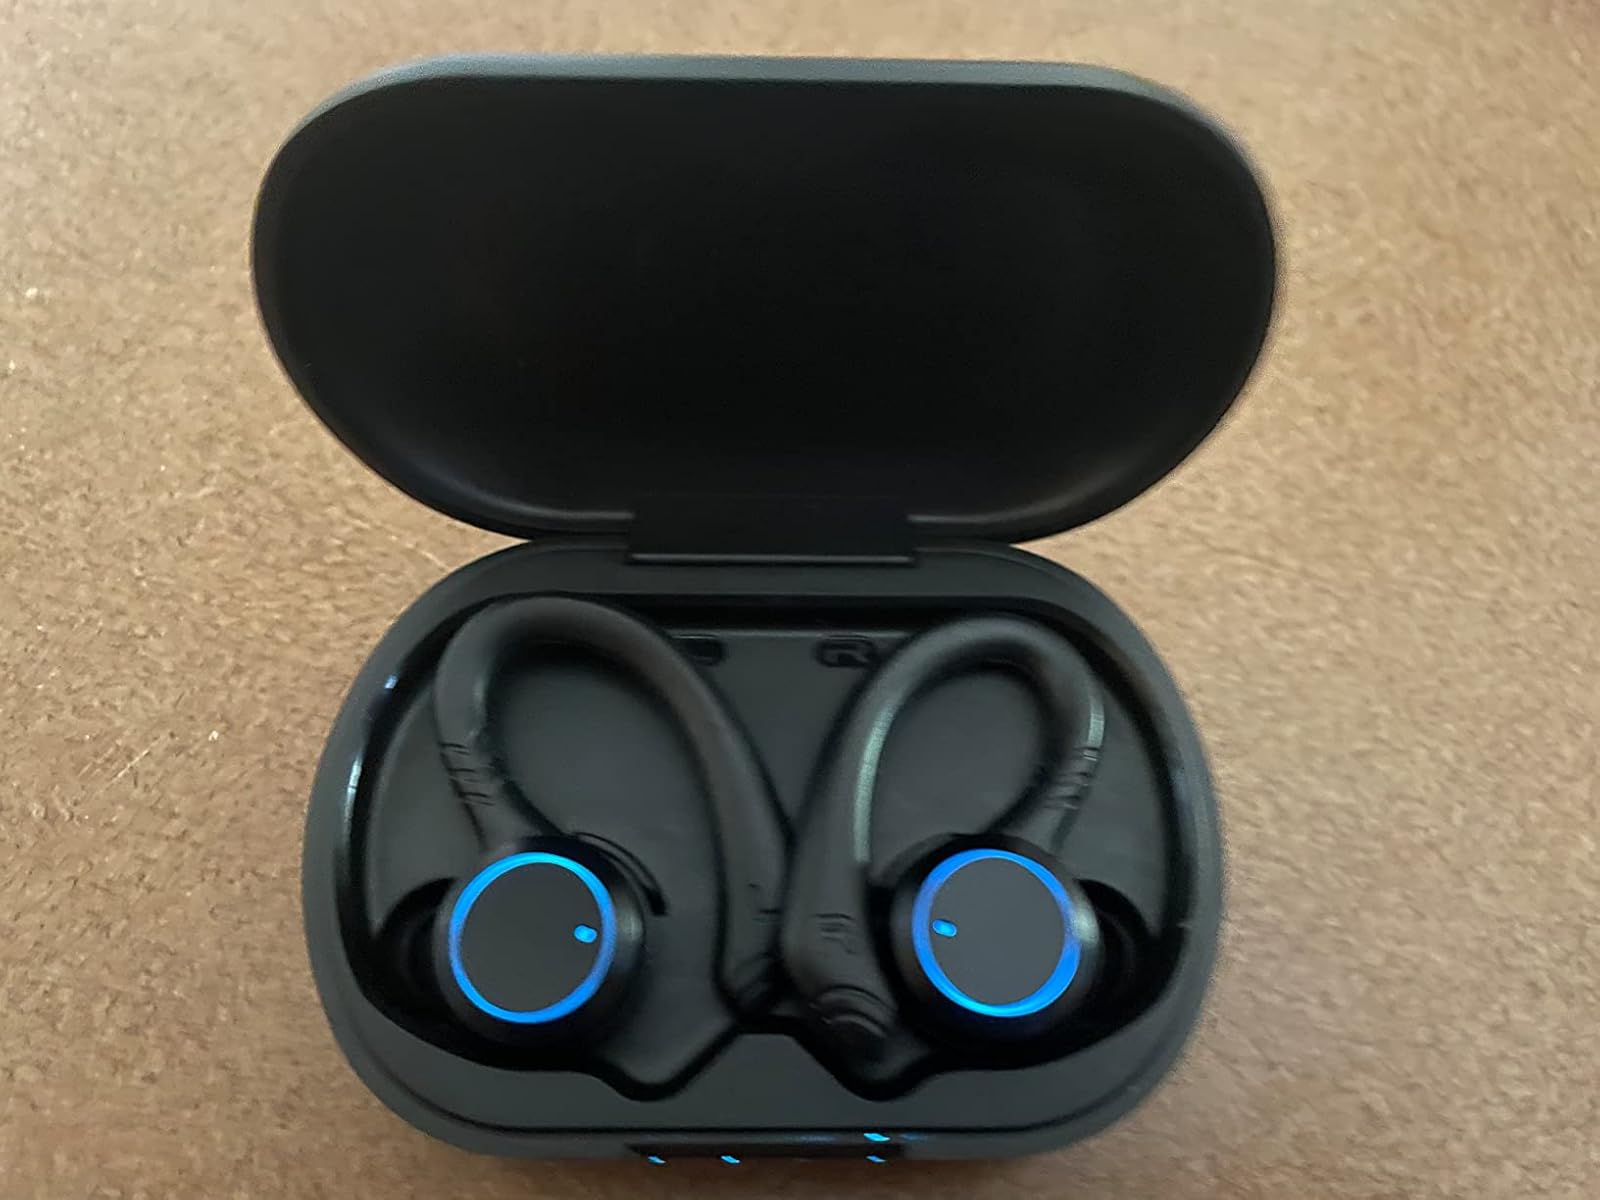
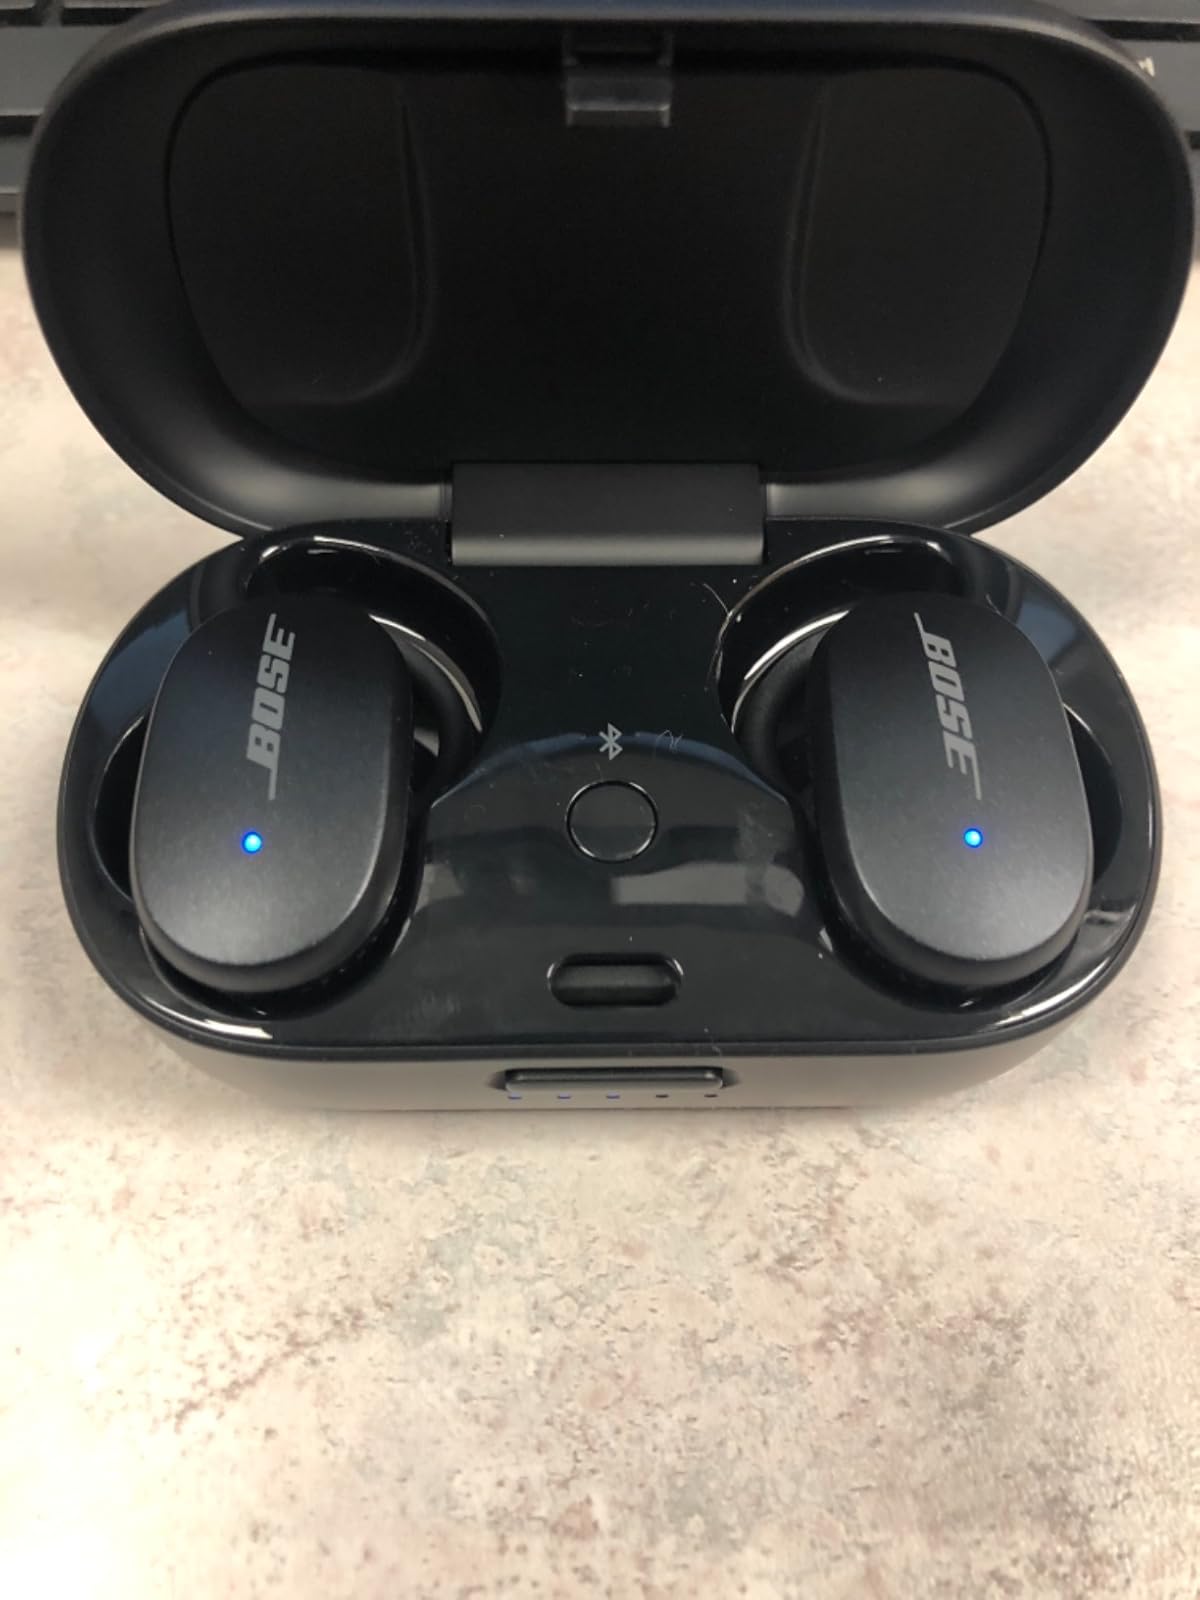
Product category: earbuds
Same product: no